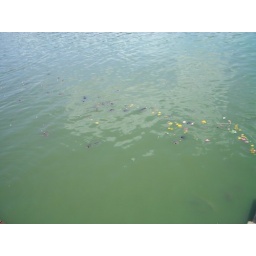
hungry fish in holy lake at pushkar